Charles Fryatt

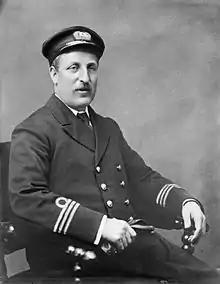

Charles Algernon Fryatt (2 December 1872 – 27 July 1916) was a British merchant seaman who was court martialled by the Imperial German Navy for attempting to ram a German U-boat in 1915. When his ship, the , was captured by the Germans off occupied Belgium in 1916, Captain Fryatt was court-martialled under German military law and sentenced to death for "illegal civilian warfare". He was executed by firing squad near Bruges, Belgium. In 1919, his body was reburied with honours in the United Kingdom.